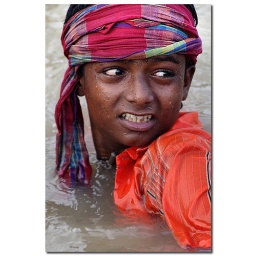
a boy shows a peculiar expression while being submerged in river water. i liked his turban.